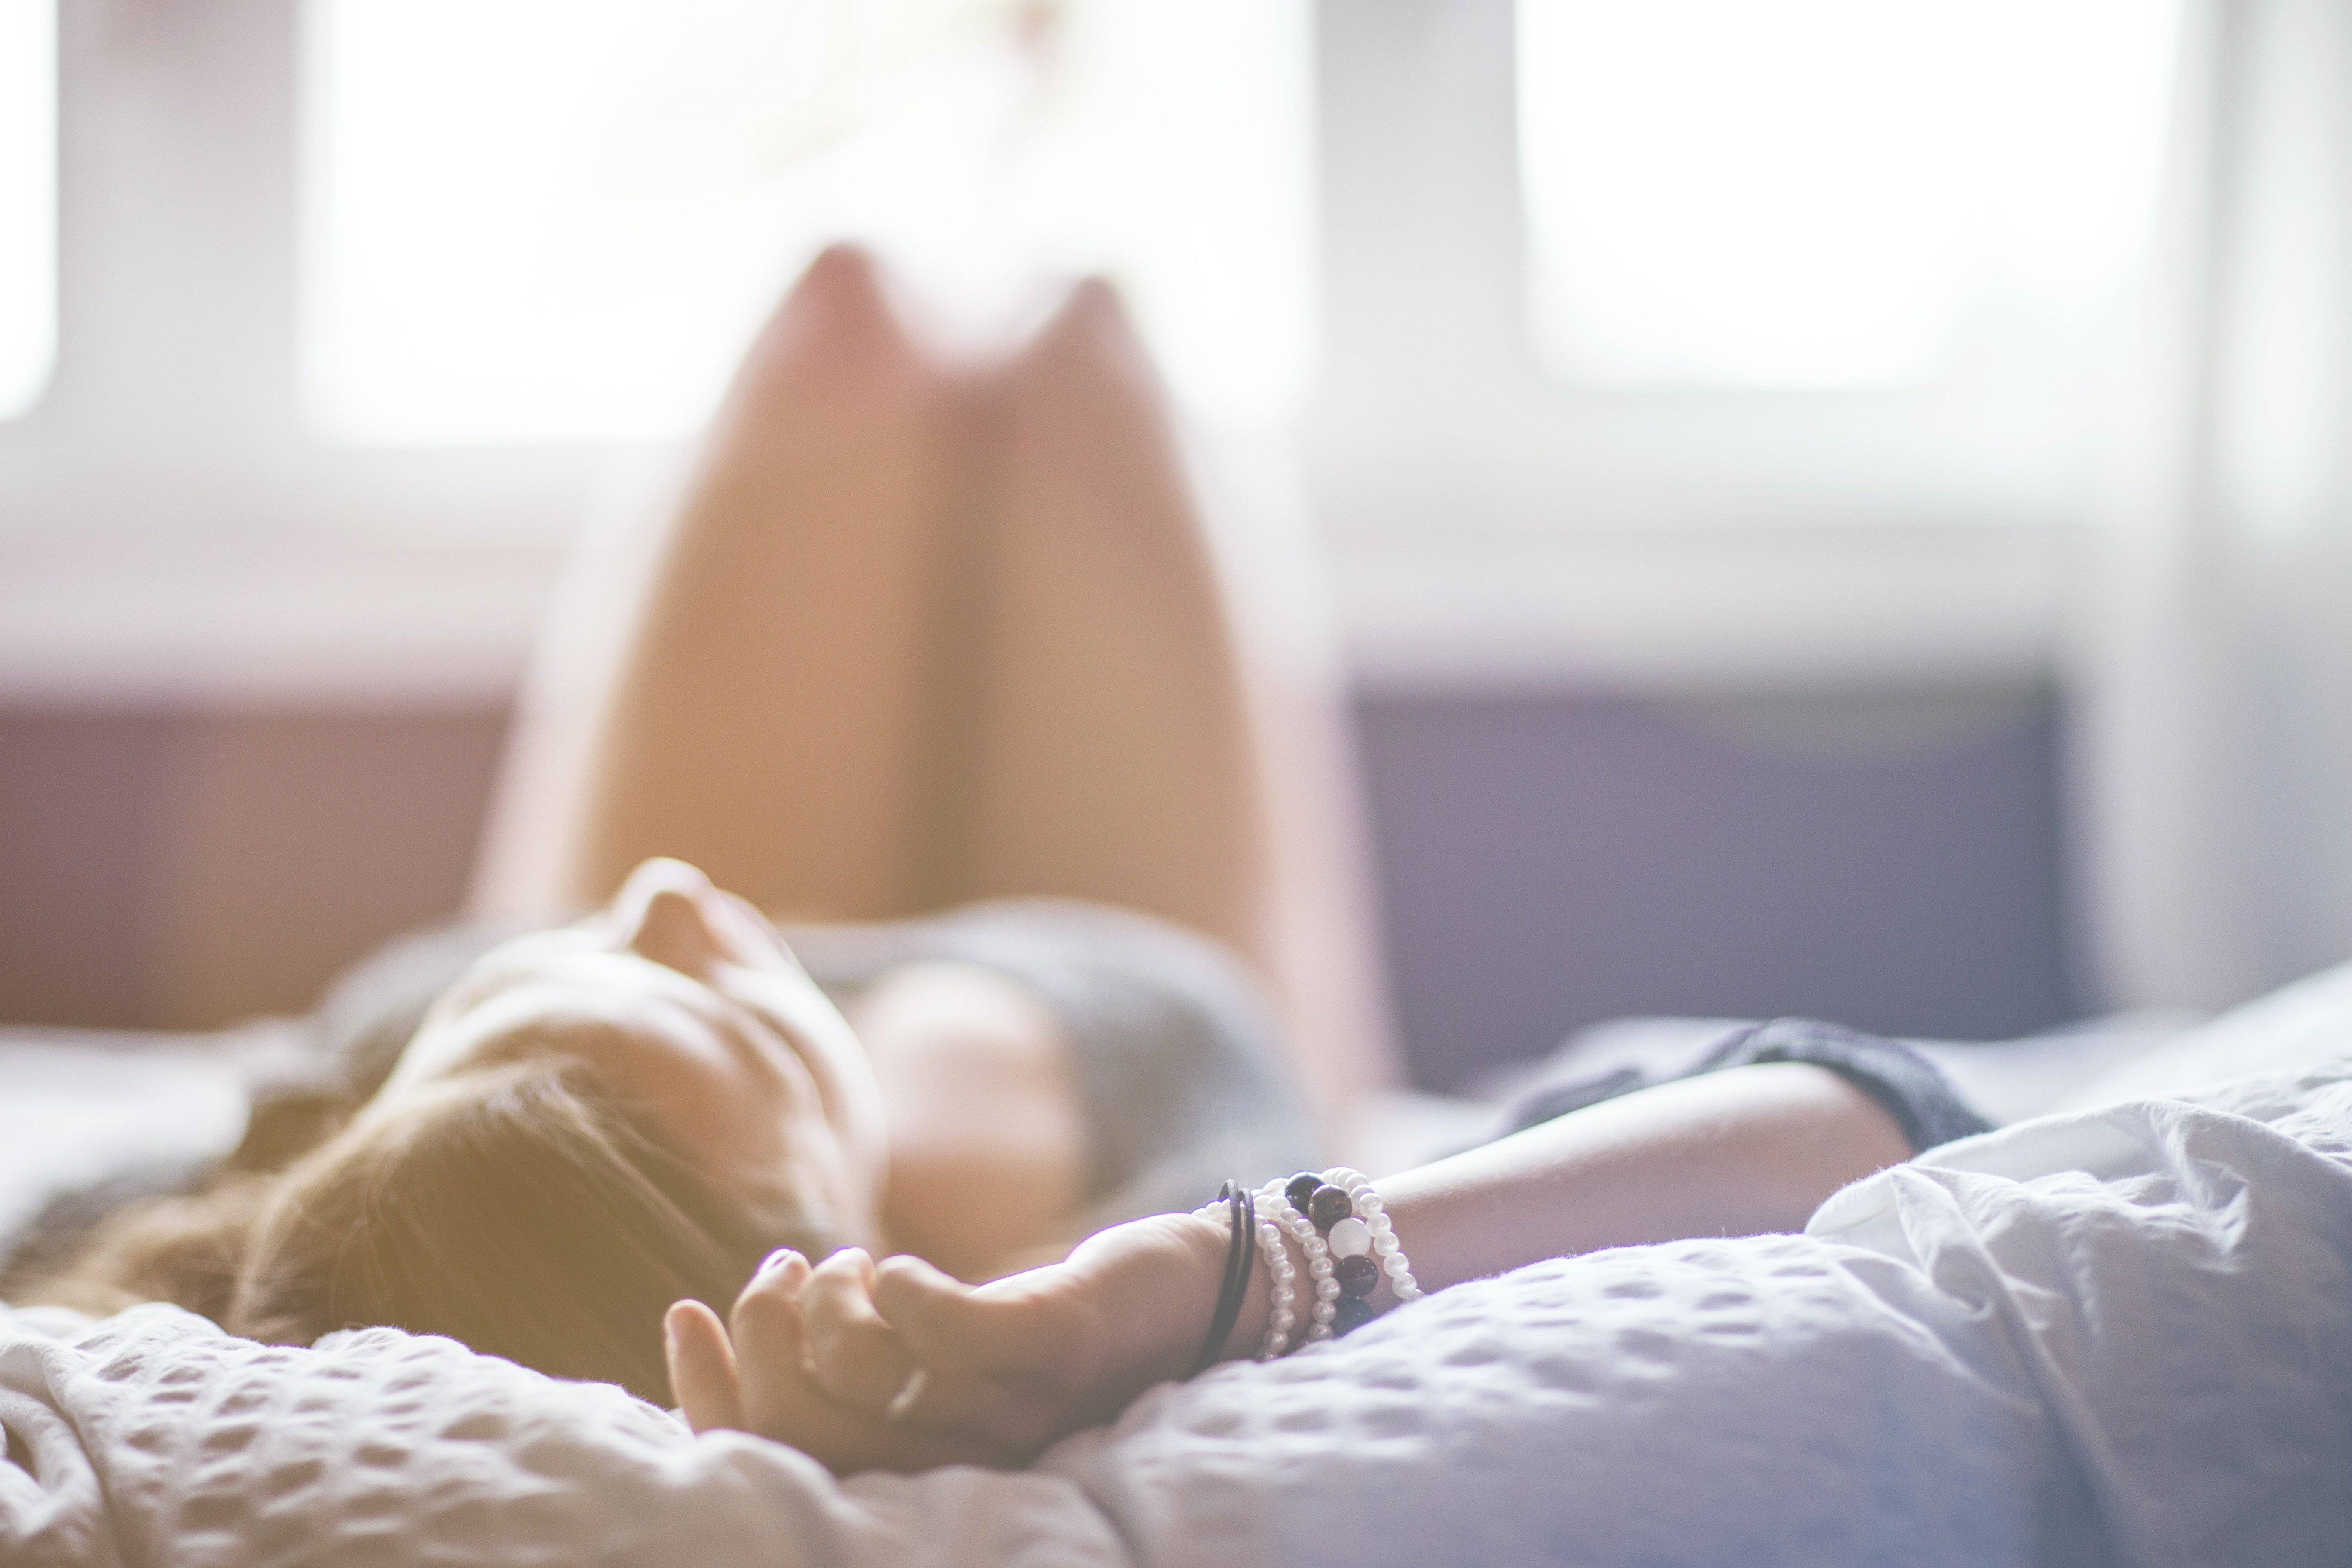
hand, person, people, girl, woman, female, relax, lifestyle, bedroom, sleep, dress, bed, sexy, resting, lying, attractive, erotic, sensuality, sense, human action